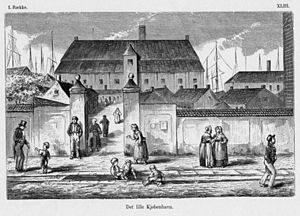
Toldbodgade / Historie
Toldbodgade ca. 1860, hvor de interimistiske skure langs havnen endnu stod.
Toldbodgade er en gade i Indre By i København. Gaden starter ved Nyhavn, hvor den ligger som forlængelse af Nyhavnsbroen og Holbergsgade, krydser Sankt Annæ Plads og fortsætter ligeud til Vestindisk Pakhus, hvor den drejer vinkelret og munder ud i den parallelle Amaliegade ved Designmuseum Danmark.